Swedish Hill Historic District

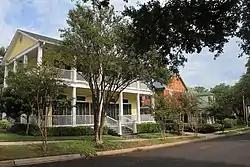

The Swedish Hill Historic District is a former Swedish enclave that is now a residential area of downtown Austin, Texas. It is often referred to as "Swede Hill."